Güsten station

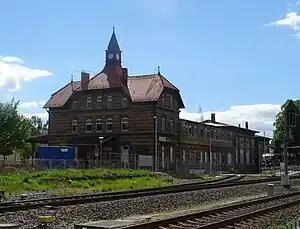
2018

Güsten station is a railway station in the municipality of Güsten, located in the Salzlandkreis district in Saxony-Anhalt, Germany.